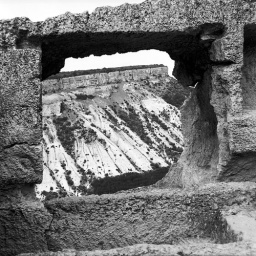
a study with a window in the rock #2